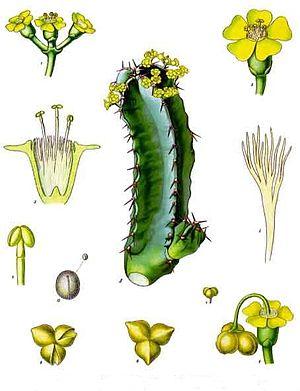
L'euphorbe résinifère est une plante de la famille des Euphorbiacées originaire du Maroc. Son nom en arabe est « zaggoume ». Au Maroc, elle est considérée comme plante médicinale.